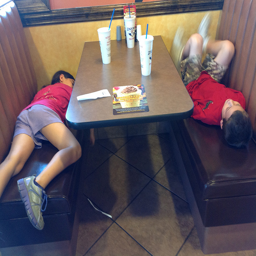
two children laying on restaurant booth seats
Two children lying on the booth seats of a restaurant.
The two kids are playing around in the booth
Children laying in a booth at a restaurant
A couple of kids laying on top of booths.